Chad Hartman

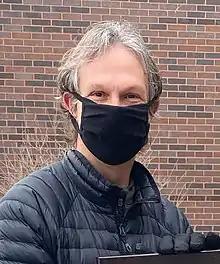
Chad Hartman in 2020.

Chad Hartman is an American radio talk show host on WCCO-AM.